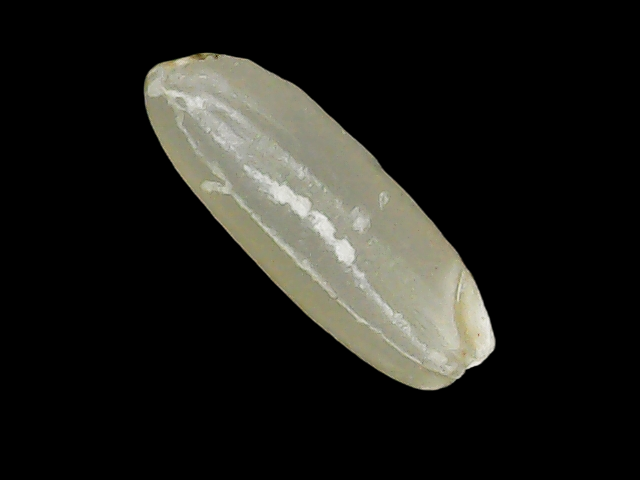
Rice variety: Binadhan11